A Song of Patriotic Prejudice

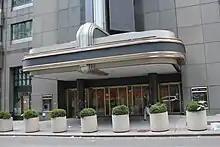
colour photo of the broadway theatre in New York City

The tour received mix responses from critics. In the opinion of the theatre historian Gerald Bordman, for example, "it suffered the fate of most sequels, falling far short of the vogue of the original", although Flanders' biographer, Michael Meyer argues it was as successful as its predecessor. The "Corpus Christi Caller-Times" highlighted the differences between the use of American English during the US tours, in contrast to the British English that Americans had already heard on the pair's live album, which had been recorded in London. The paper advised its readers seeing the show that they might "hear a remark or two that is rough on the United States", as a song such as "Patriotic Prejudice" was "calculated to set the jingoists aflame". "The New York Times" critic wrote that the duo were particularly welcome following the British Invasion, with America "having been exposed to so many of Britain's angry young men. It's very comforting to get back to Flanders and Swann again. They're not angry, they're just a bit put out." "Billboard" called them "bright Britishers who can make their way with the Yanks, too".